Carl Friedrich Wilhelm Jordan

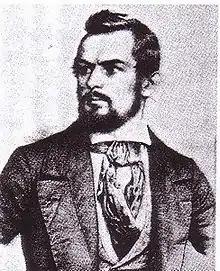
Wilhelm Jordan as a student in Königsberg

Jordan was the son of the pastor Charles Augustus Jordan and attended gymnasiums in Gumbinnen and Tilsit. From 1838 he studied theology at the University of Königsberg and became a member of the Corps Littuania. His university friends included the liberals Rudolf von Gottschall and Ferdinand Gregorovius – Jordan and Gregorovius read out the poem of welcome on behalf of the student body at the ceremony of homage for the king and queen of Prussia.